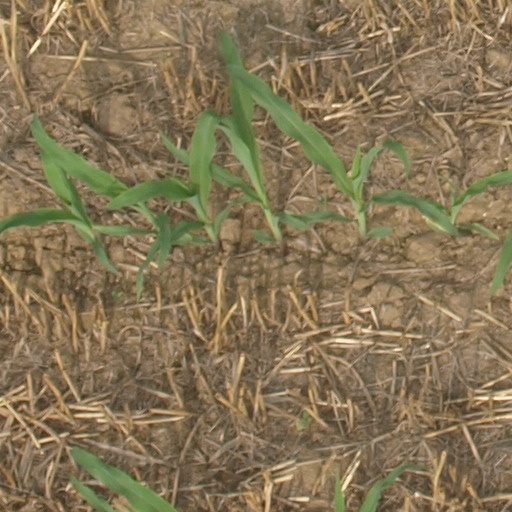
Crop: maize; corn